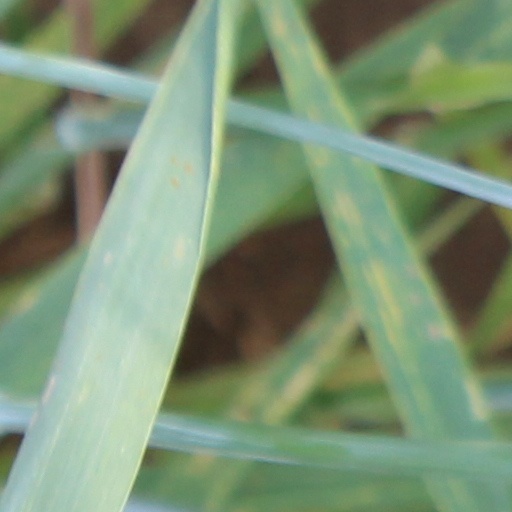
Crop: wheat